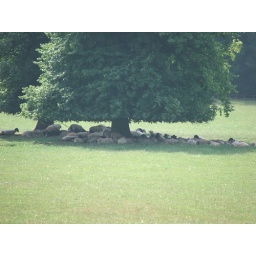
It was pushing 100 degrees, and every sheep in the field was crammed into the shade of this huge tree!